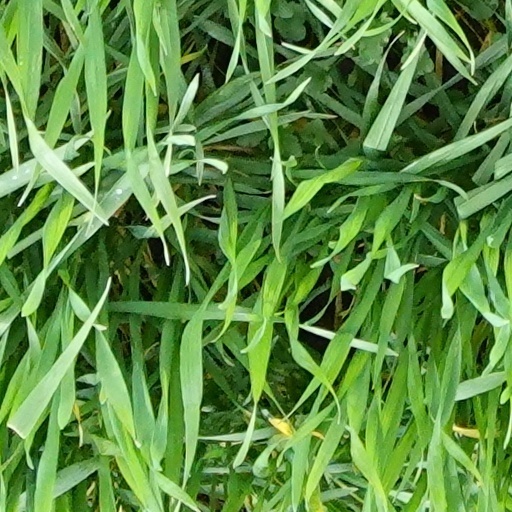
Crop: wheat